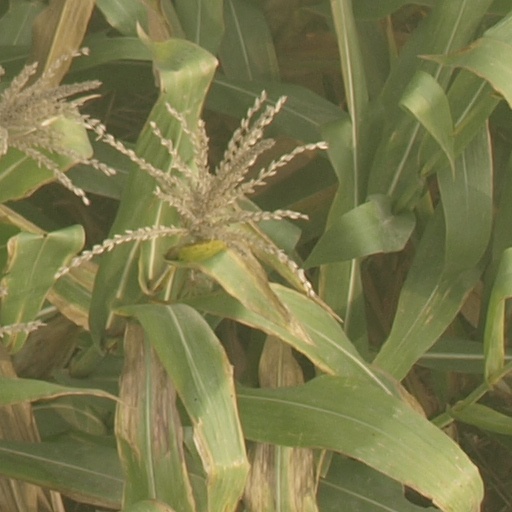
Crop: maize; corn